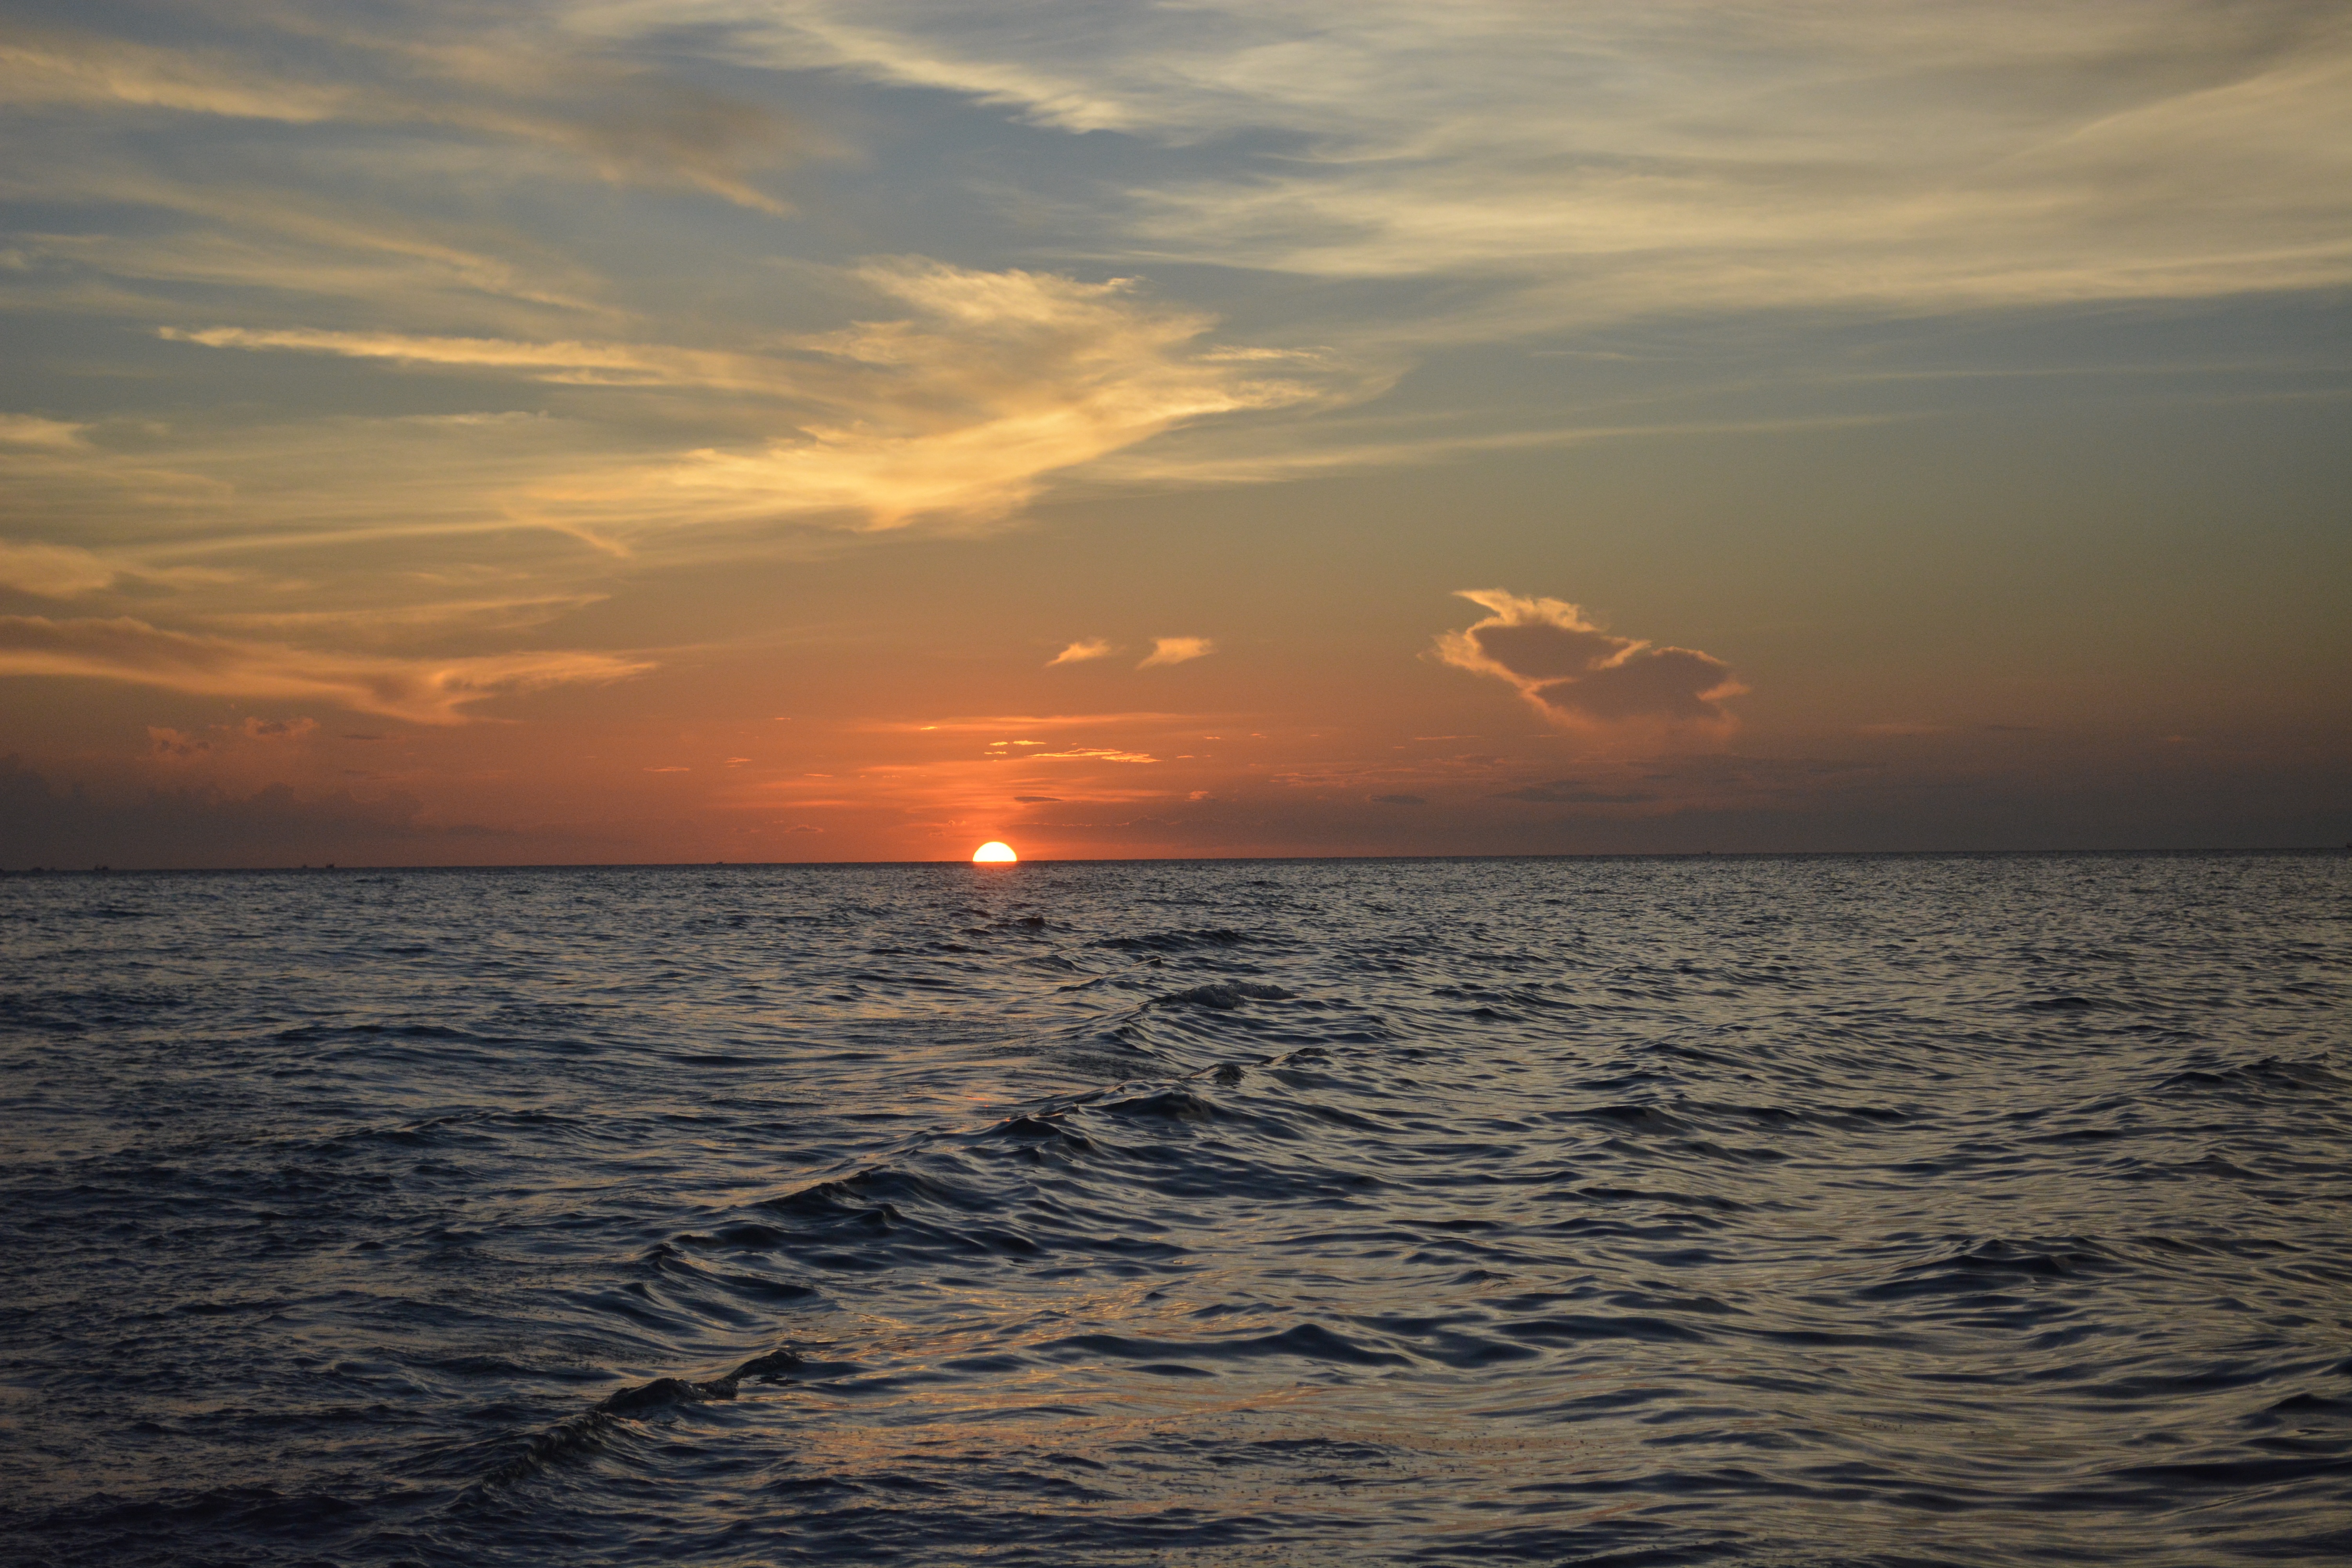
beach, sea, coast, nature, ocean, horizon, cloud, sky, sun, sunrise, sunset, sunlight, morning, shore, wave, dawn, dark, dusk, evening, sadness, seascape, bay, body of water, loneliness, dramatic, sorrow, depression, afterglow, wind wave